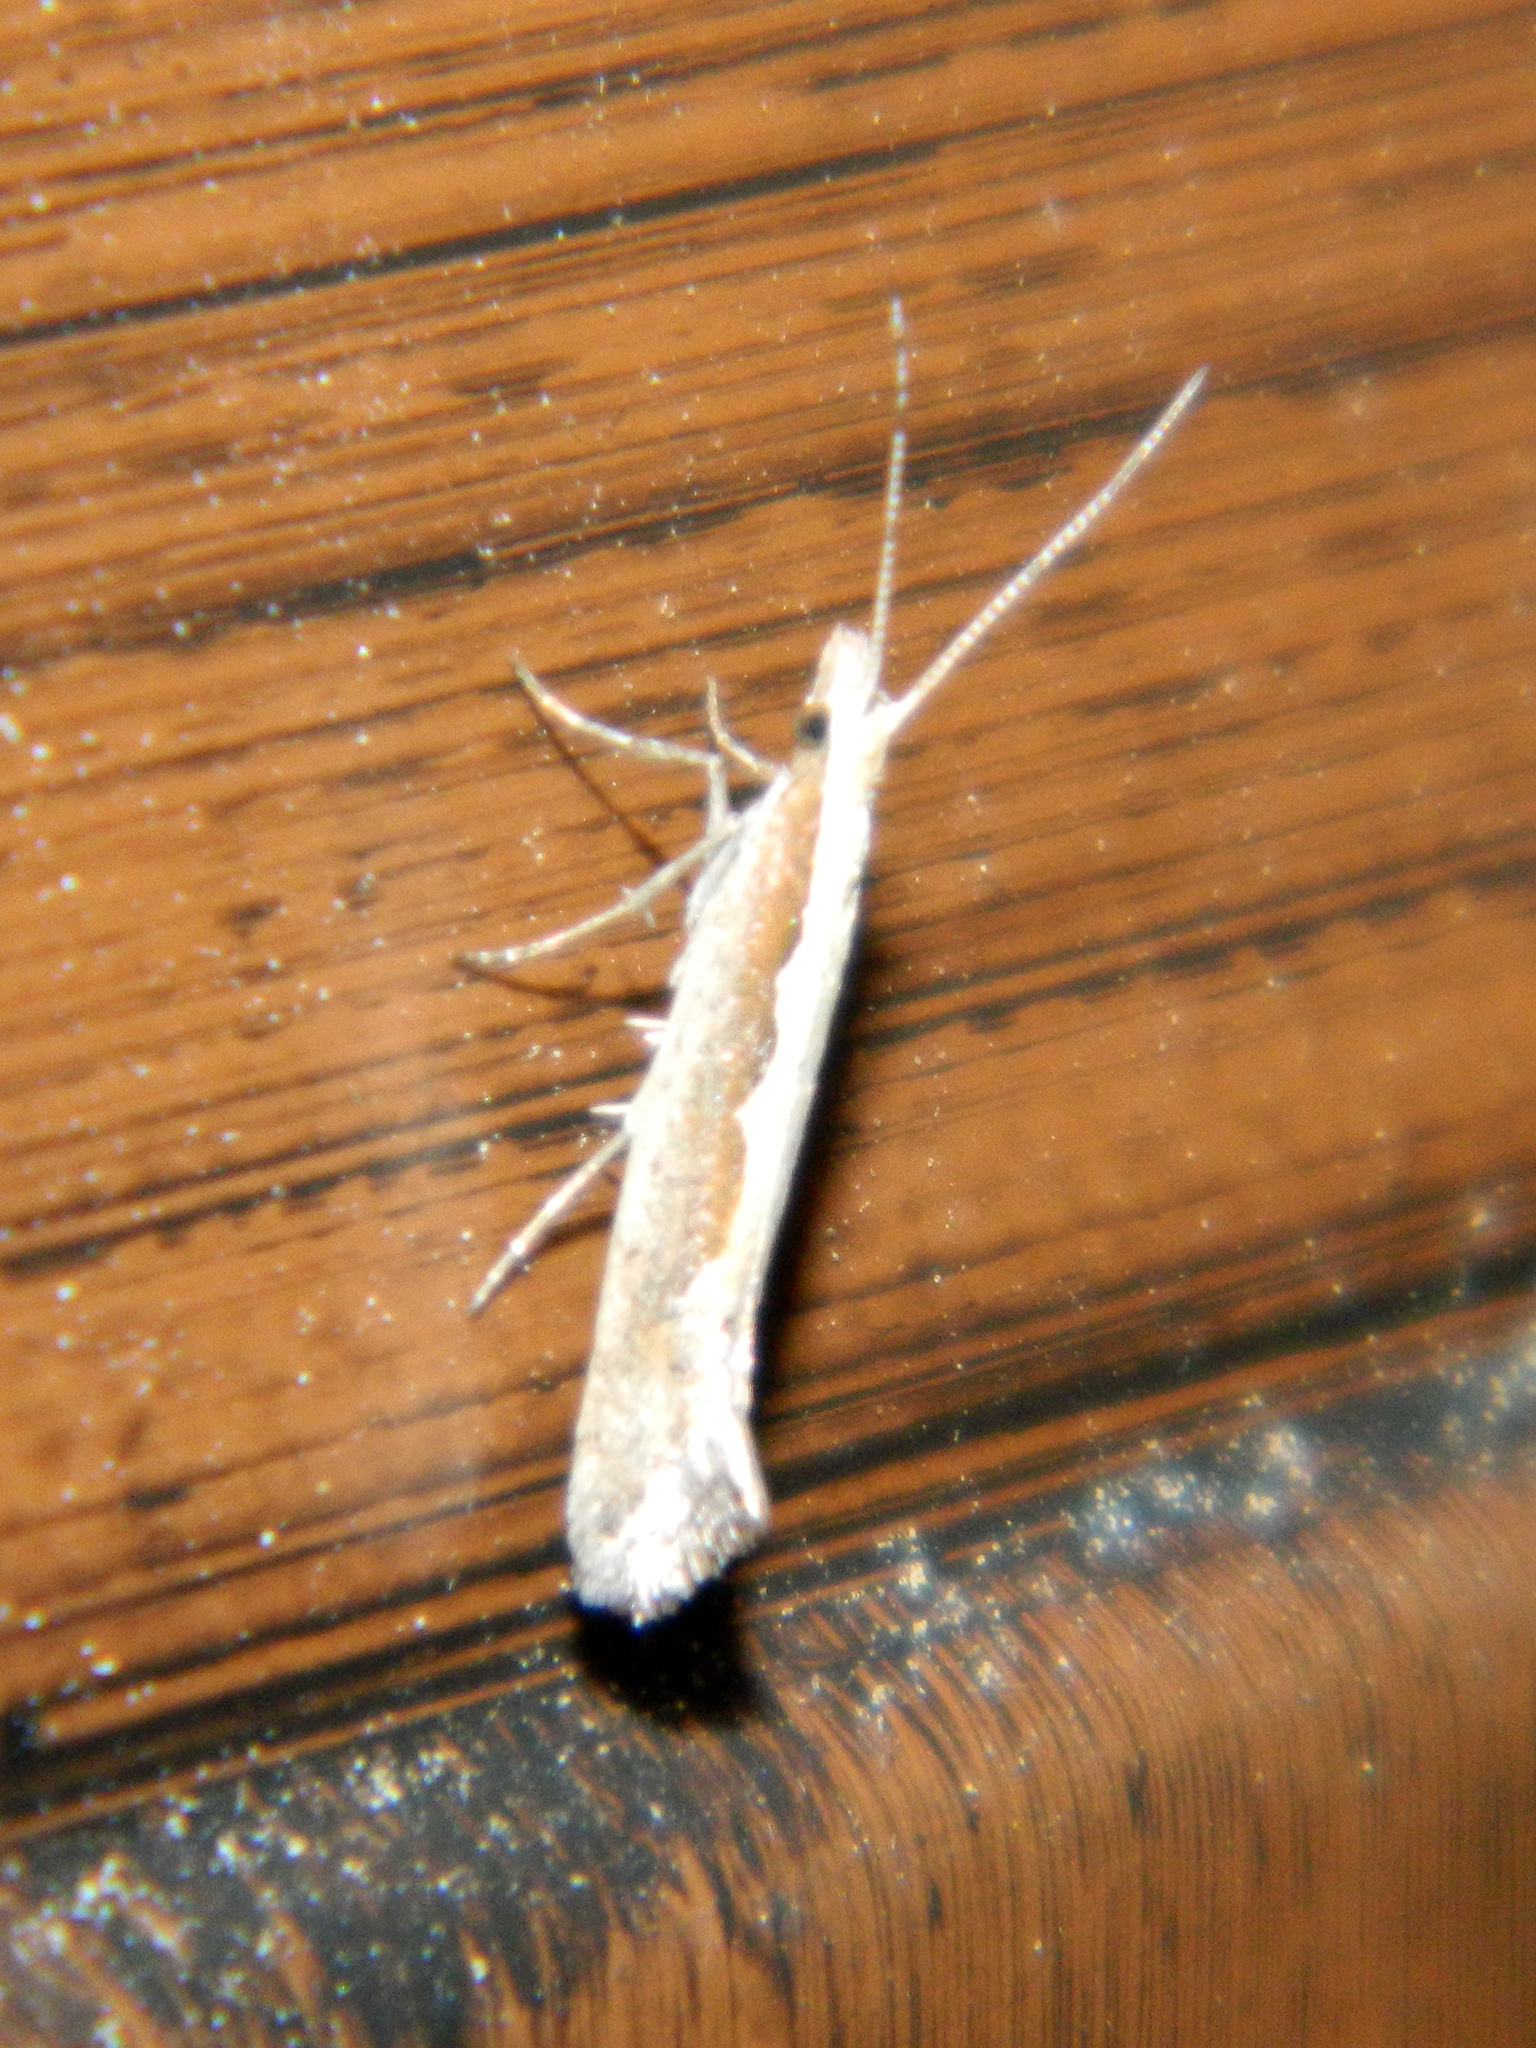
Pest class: diamondback_moth